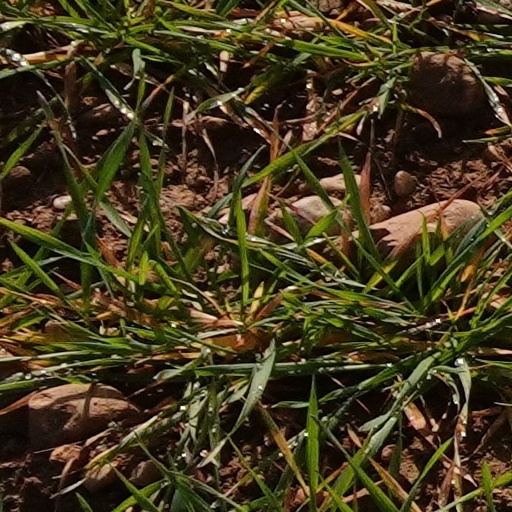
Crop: wheat